Purnima Devi Barman

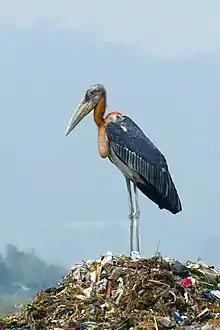
Greater adjutant

Barman is known for her work with the greater adjutant, a large stork listed as endangered by the IUCN red list. It has a global population of 800–1,200 mature individuals, with the majority of these individuals (650–800) found in Assam India. In Assam this bird lives in close contact with urban areas, nests in privately owned trees and scavenges at rubbish dumps. As a result, the greater adjutant is threatened by pollution, habitat loss, and felling of nesting trees.